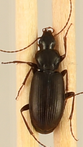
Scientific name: Calathus advena
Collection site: Rocky Mountains NEON (RMNP), plot RMNP_008